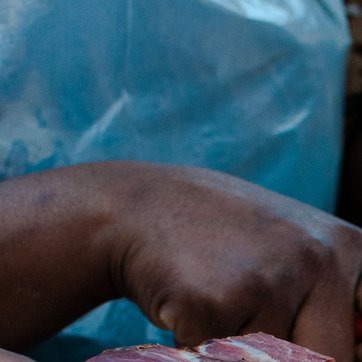
Material: skin